2004 unrest in Kosovo

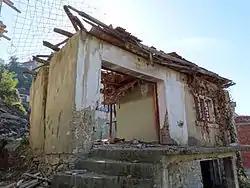
Ruins of a Kosovo Serb house in Prizren that was destroyed by rioters.

On 17 and 18 March 2004, a wave of violent riots swept through Kosovo, triggered by two incidents perceived as ethnically motivated acts. Demonstrations, although seemingly spontaneous at the outset, quickly focused on Serbs throughout Kosovo.